Vlaamse Volksbeweging

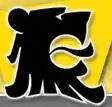
VVB Logo

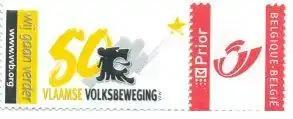
VVB 50th Birthday Stamp

The Vlaamse Volksbeweging ("Flemish People's Movement") or VVB is a part-independent Flemish-minded non-profit association. Since 1991, the VVB has been campaigning for the independence of Flanders and therefore belongs to the Flemish-nationalist movement within the Flemish Movement. The VVB maintains good contacts with most Flemish political parties. Its members come from all over the political spectrum. There are close structural ties with the Language Action Committee (T.A.K.) and the Flemish Committee for Brussels.